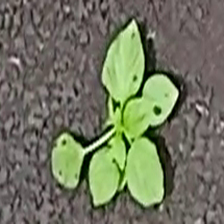
Weed species: Lamber_Quarter_plant(Chenopodium )